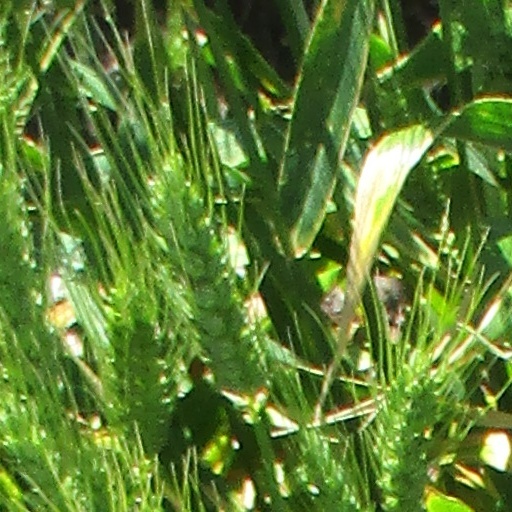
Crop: wheat